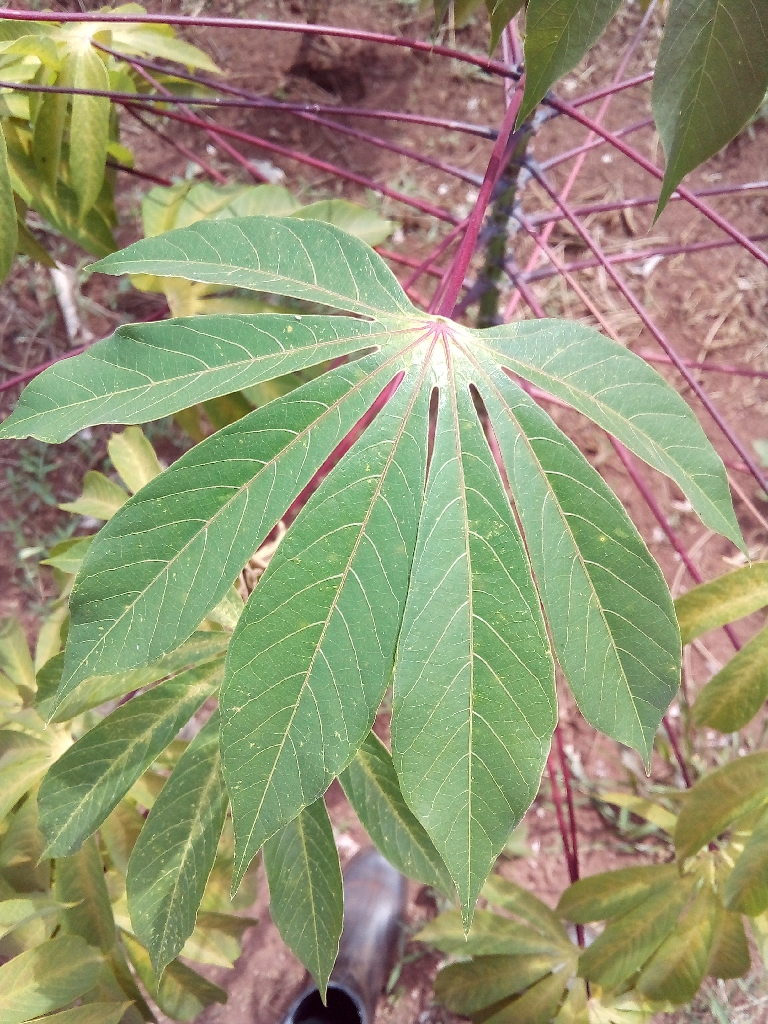
Label: healthy